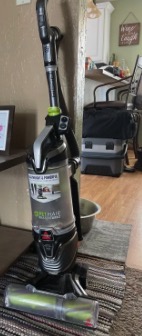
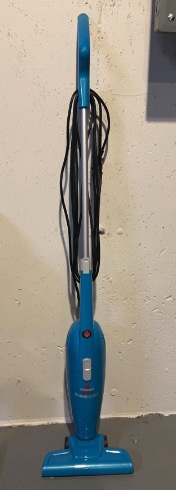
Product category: items_vacuum
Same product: no